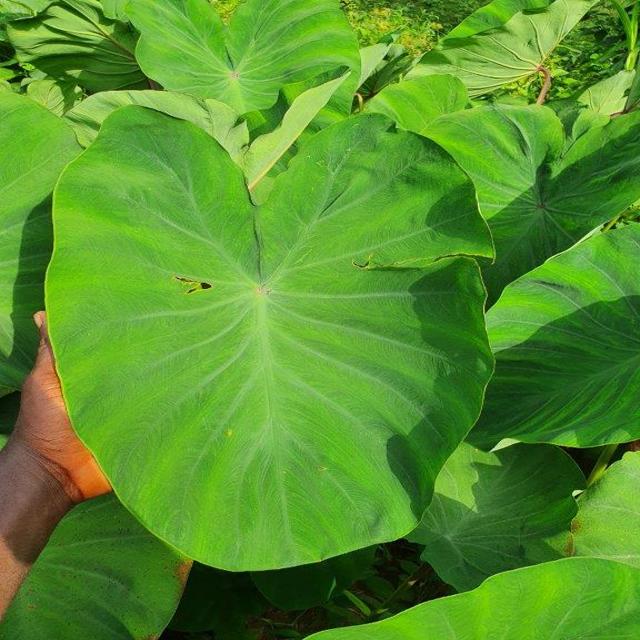
Label: Healthy